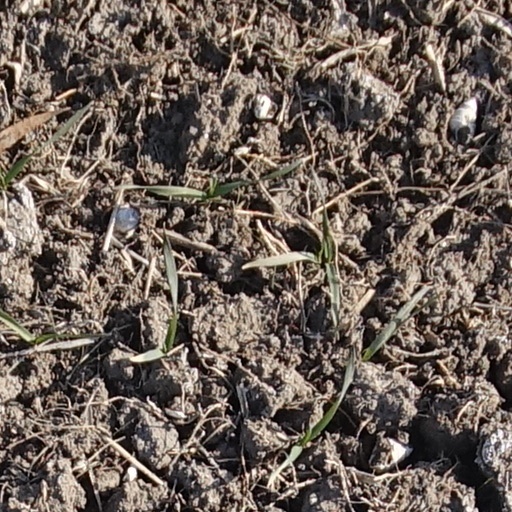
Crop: wheat